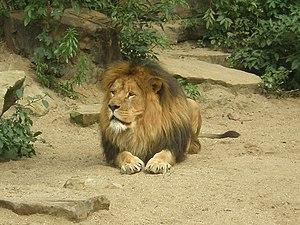
Le Lion (Panthera leo).